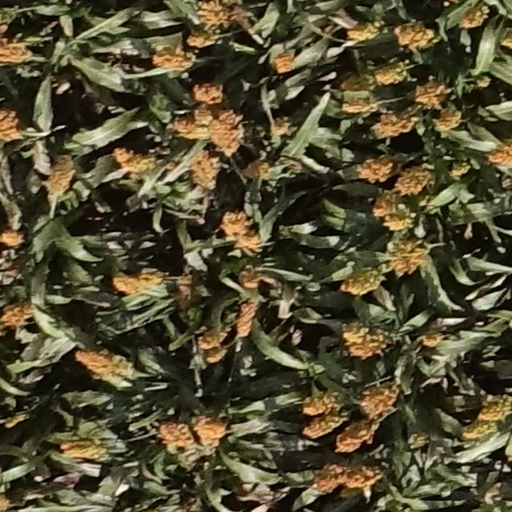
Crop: sorghum